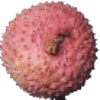
Label: Lychee 1